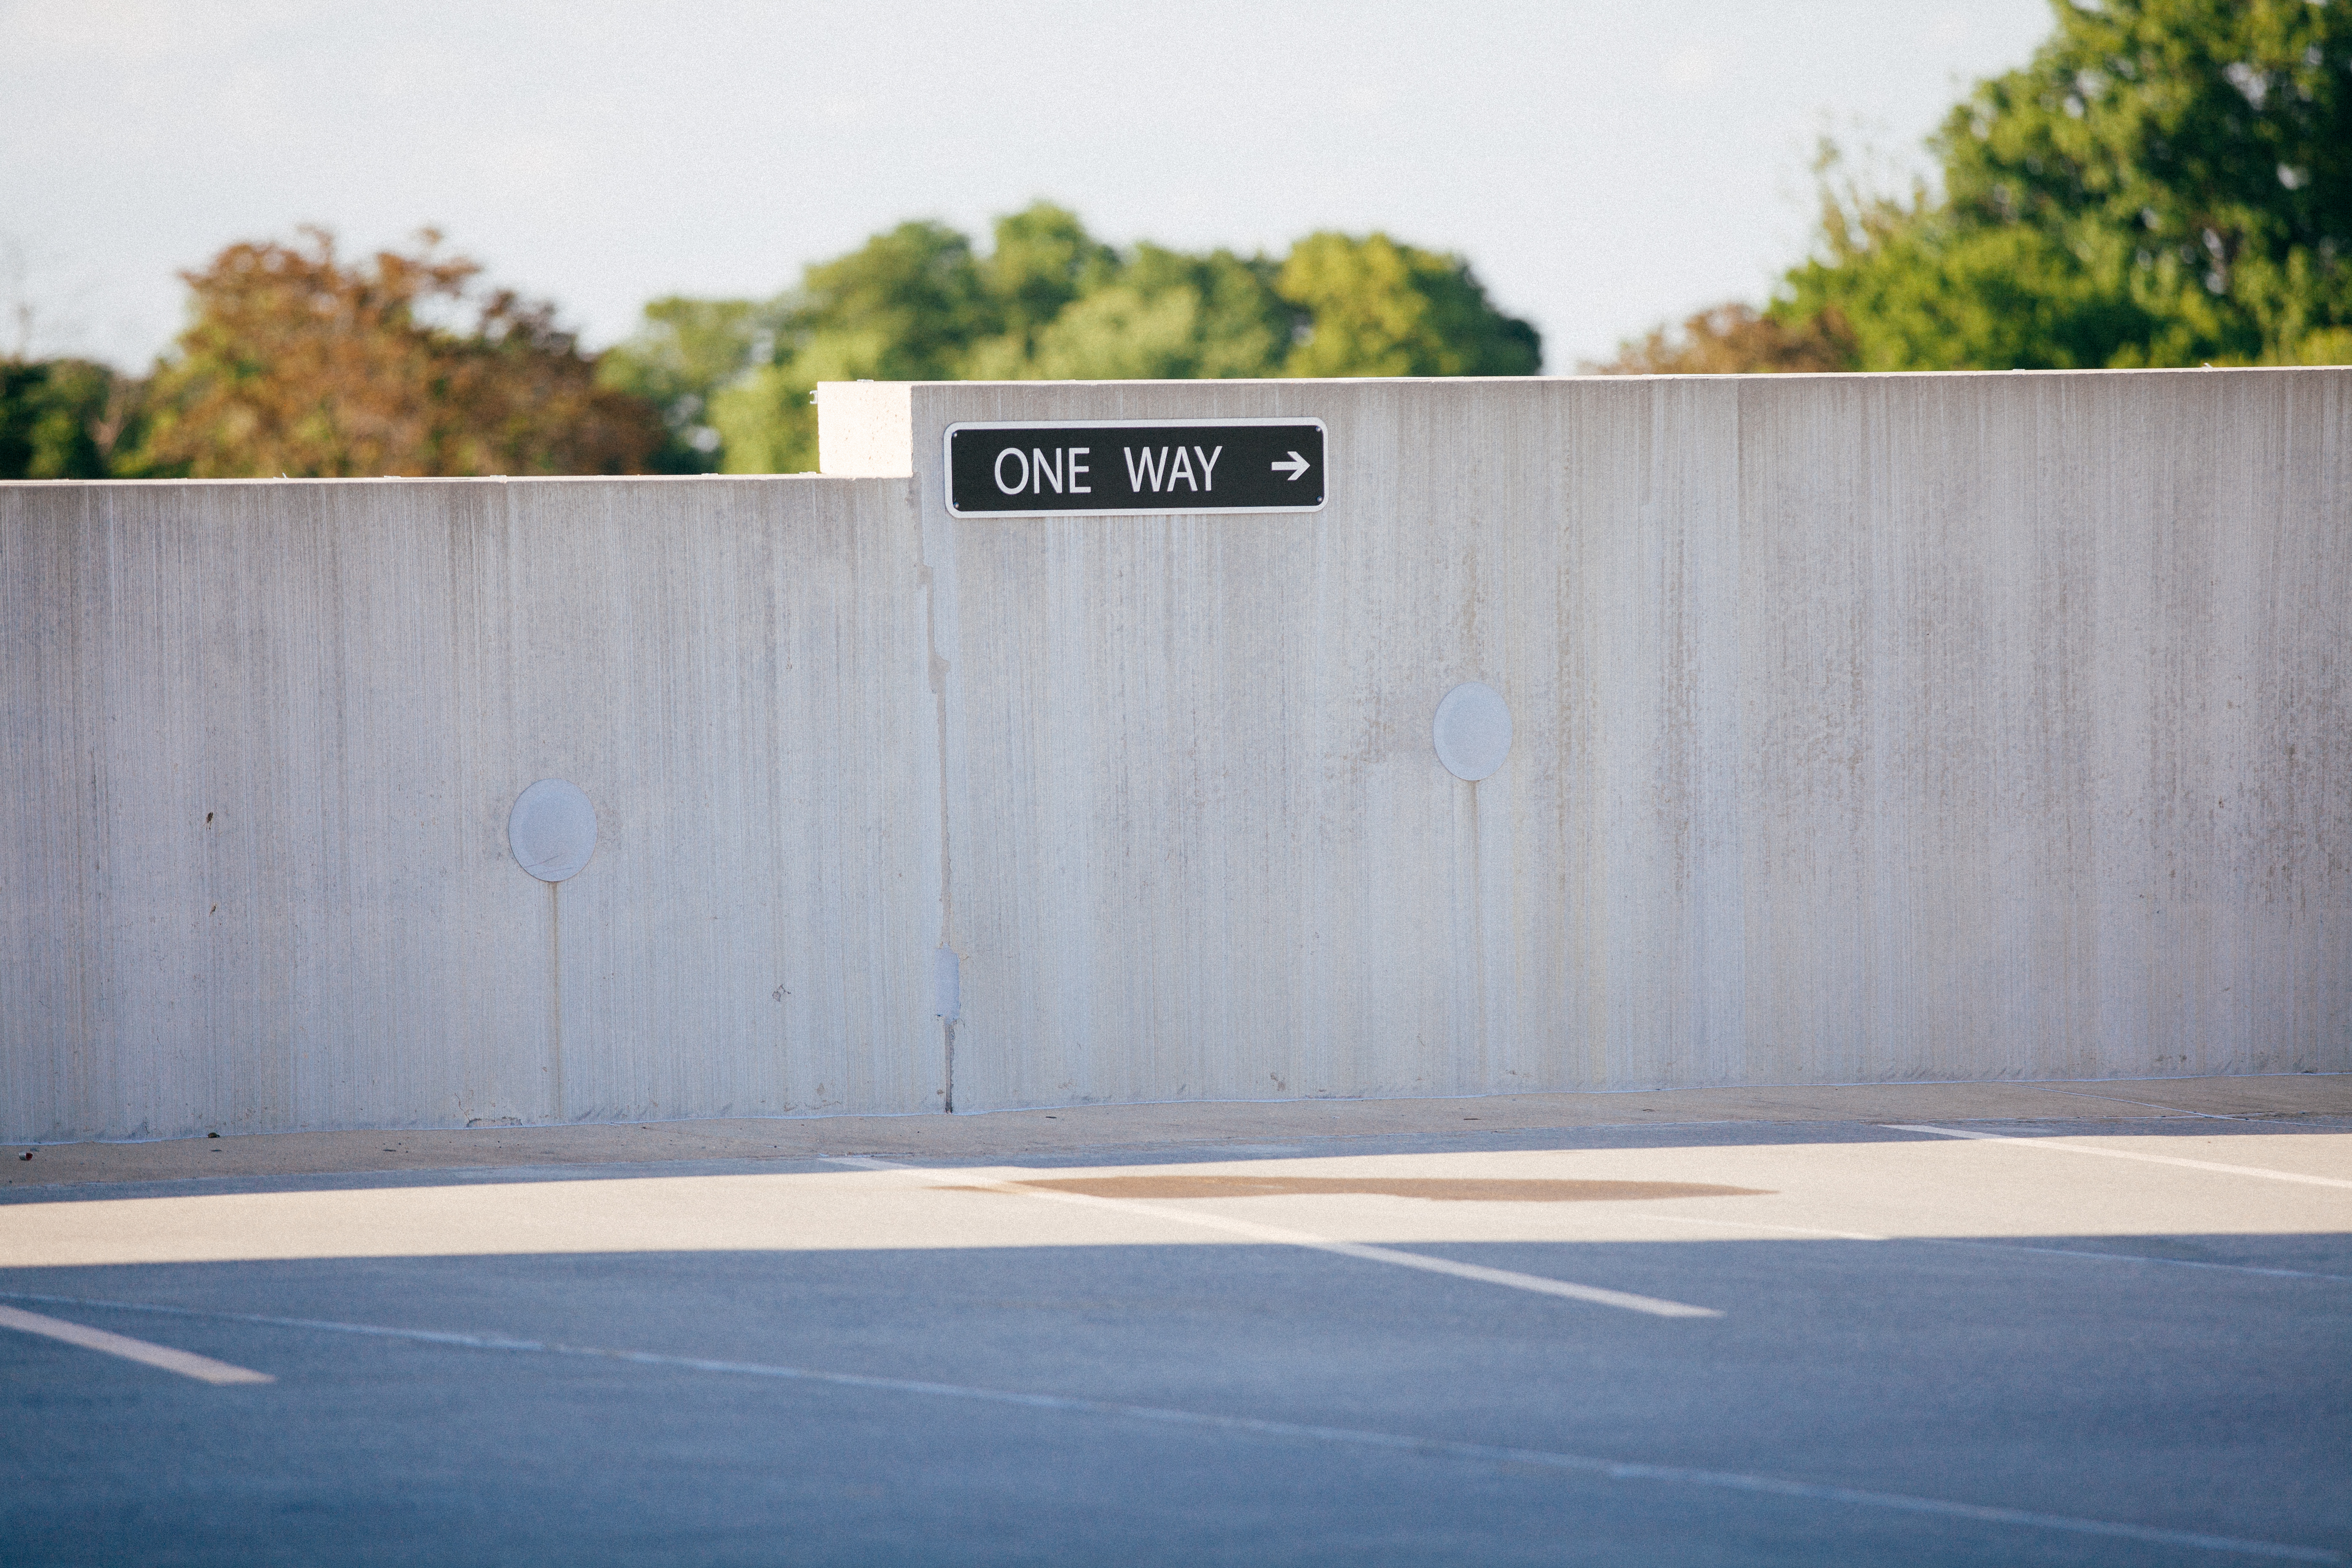
wood, house, wall, asphalt, sign, direction, facade, parking lot, shape